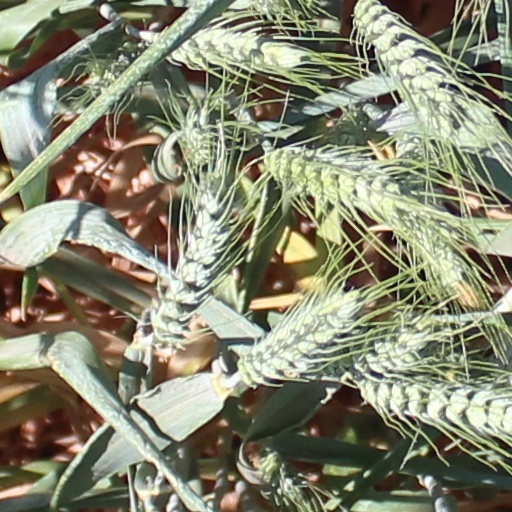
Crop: wheat